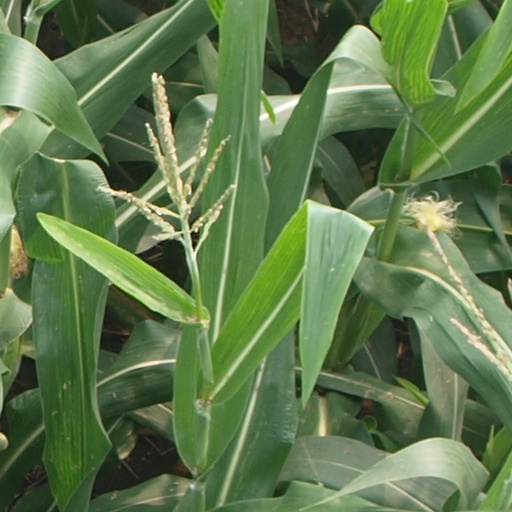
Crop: maize; corn